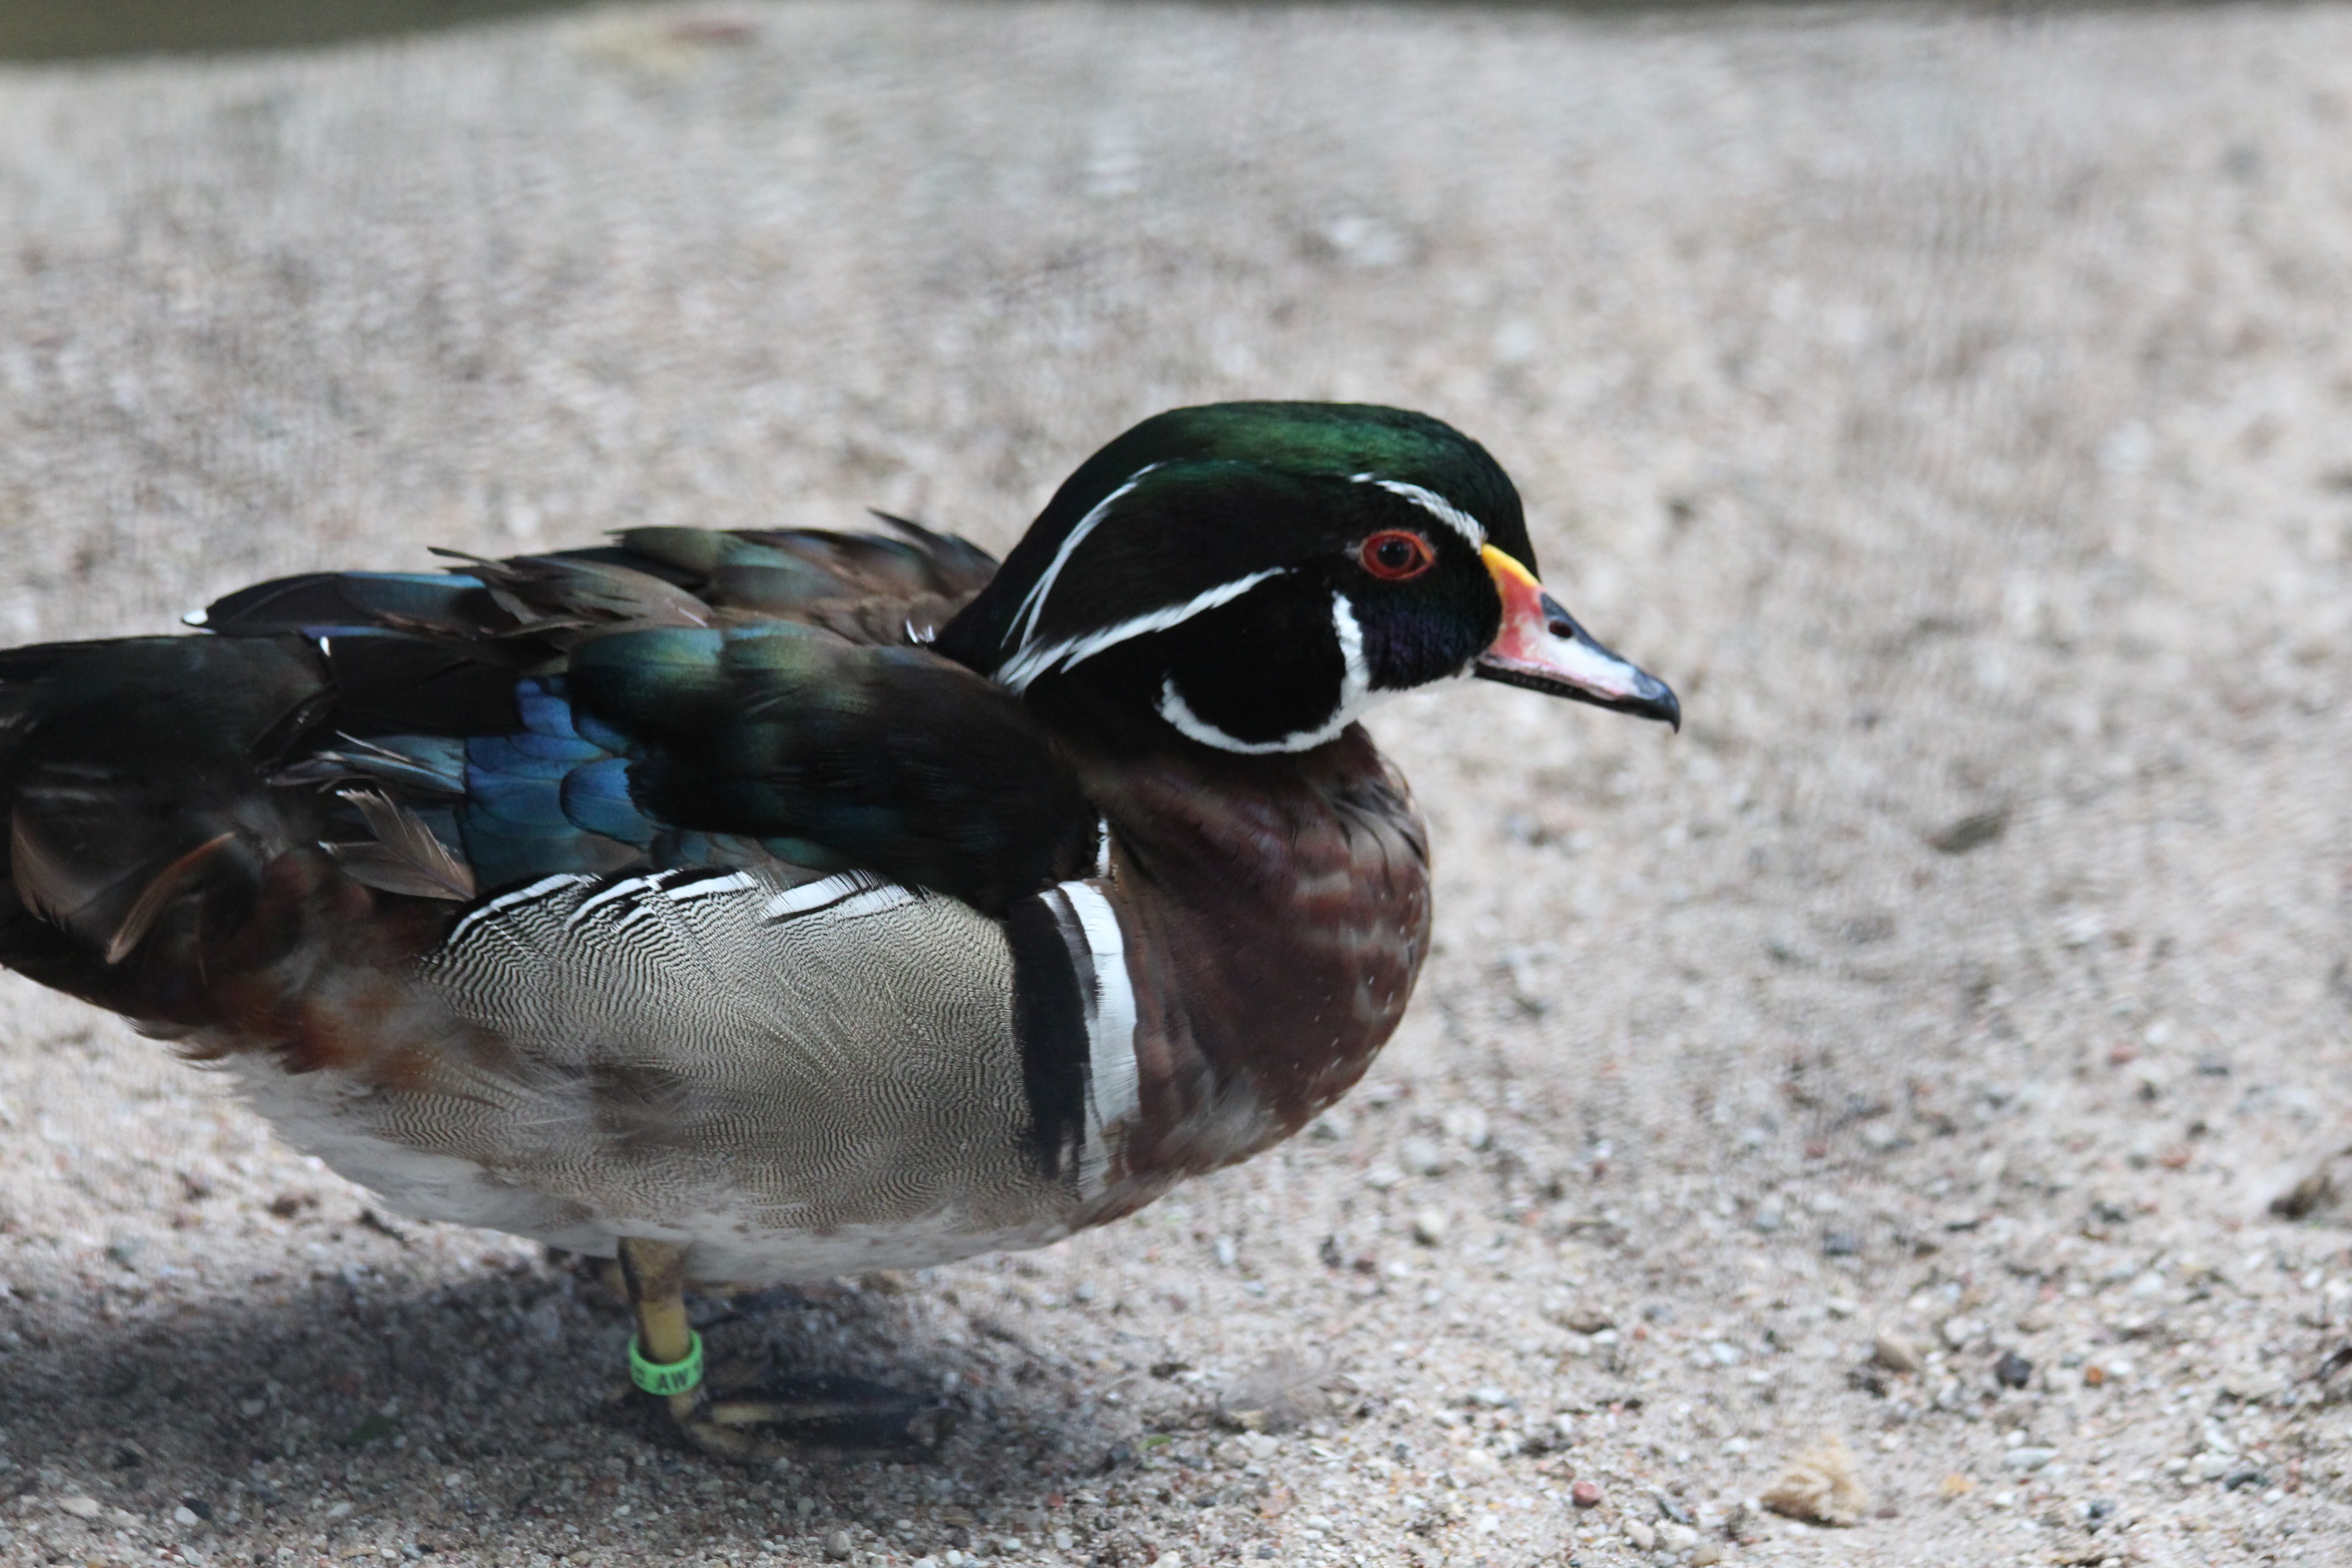
bird, wildlife, beak, fauna, poultry, birds, duck, animals, vertebrate, waterfowl, water bird, mallard, canard, duck bird, feathered race, wood duck, aix sponsa, ducks geese and swans, karolinka